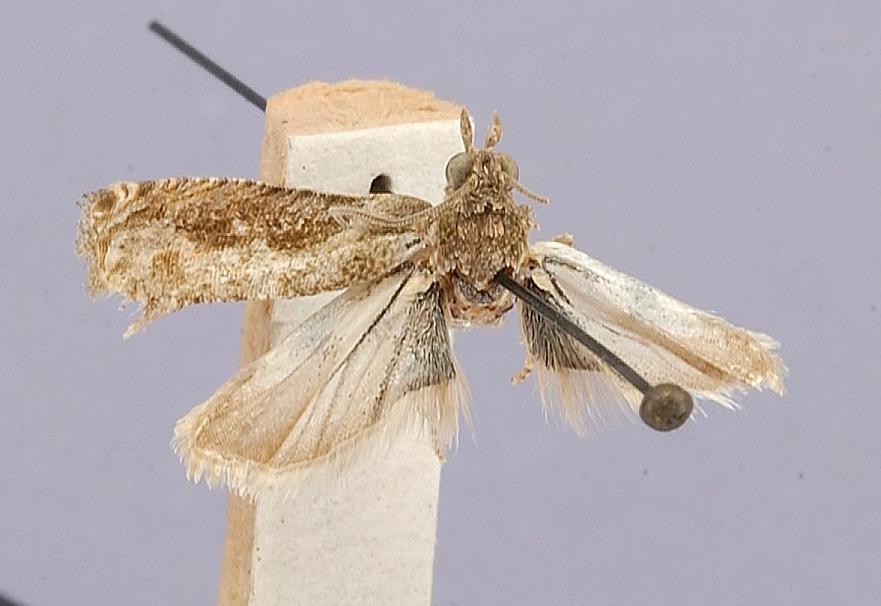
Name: Epinotia opposita
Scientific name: Epinotia opposita Heinrich, 1931
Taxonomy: Animalia, Arthropoda, Insecta, Lepidoptera, Tortricidae
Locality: Lima, "No. 154.29.", Lima, Peru
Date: [Not Stated]